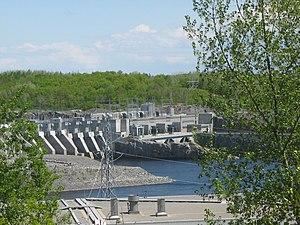
Centrale du Rocher-de-Grand-Mère, sur la rivière Saint-Maurice à Shawinigan
La centrale du Rocher-de-Grand-Mère est une centrale hydroélectrique et un barrage d'Hydro-Québec érigés sur la rivière Saint-Maurice, à Grand-Mère, dans la région administrative de la Mauricie, au Québec. Cette centrale, d'une puissance installée de 230 MW, a été mise en service en 2004.
La rivière Saint-Maurice, aussi appelée simplement le Saint-Maurice, est située en Mauricie sur la rive nord du fleuve Saint-Laurent, au Québec, au Canada, dont elle est l'un des plus importants affluents.